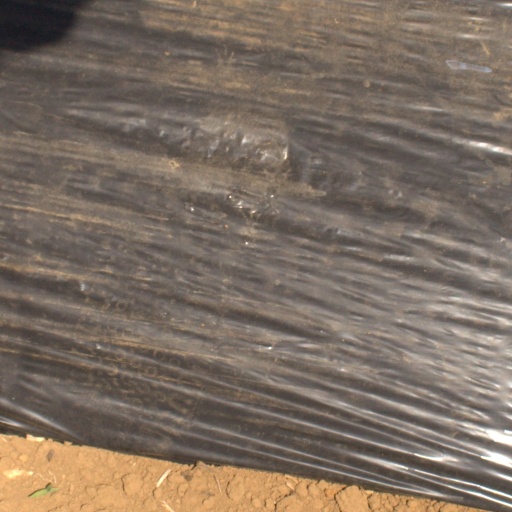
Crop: Jerusalem artichoke